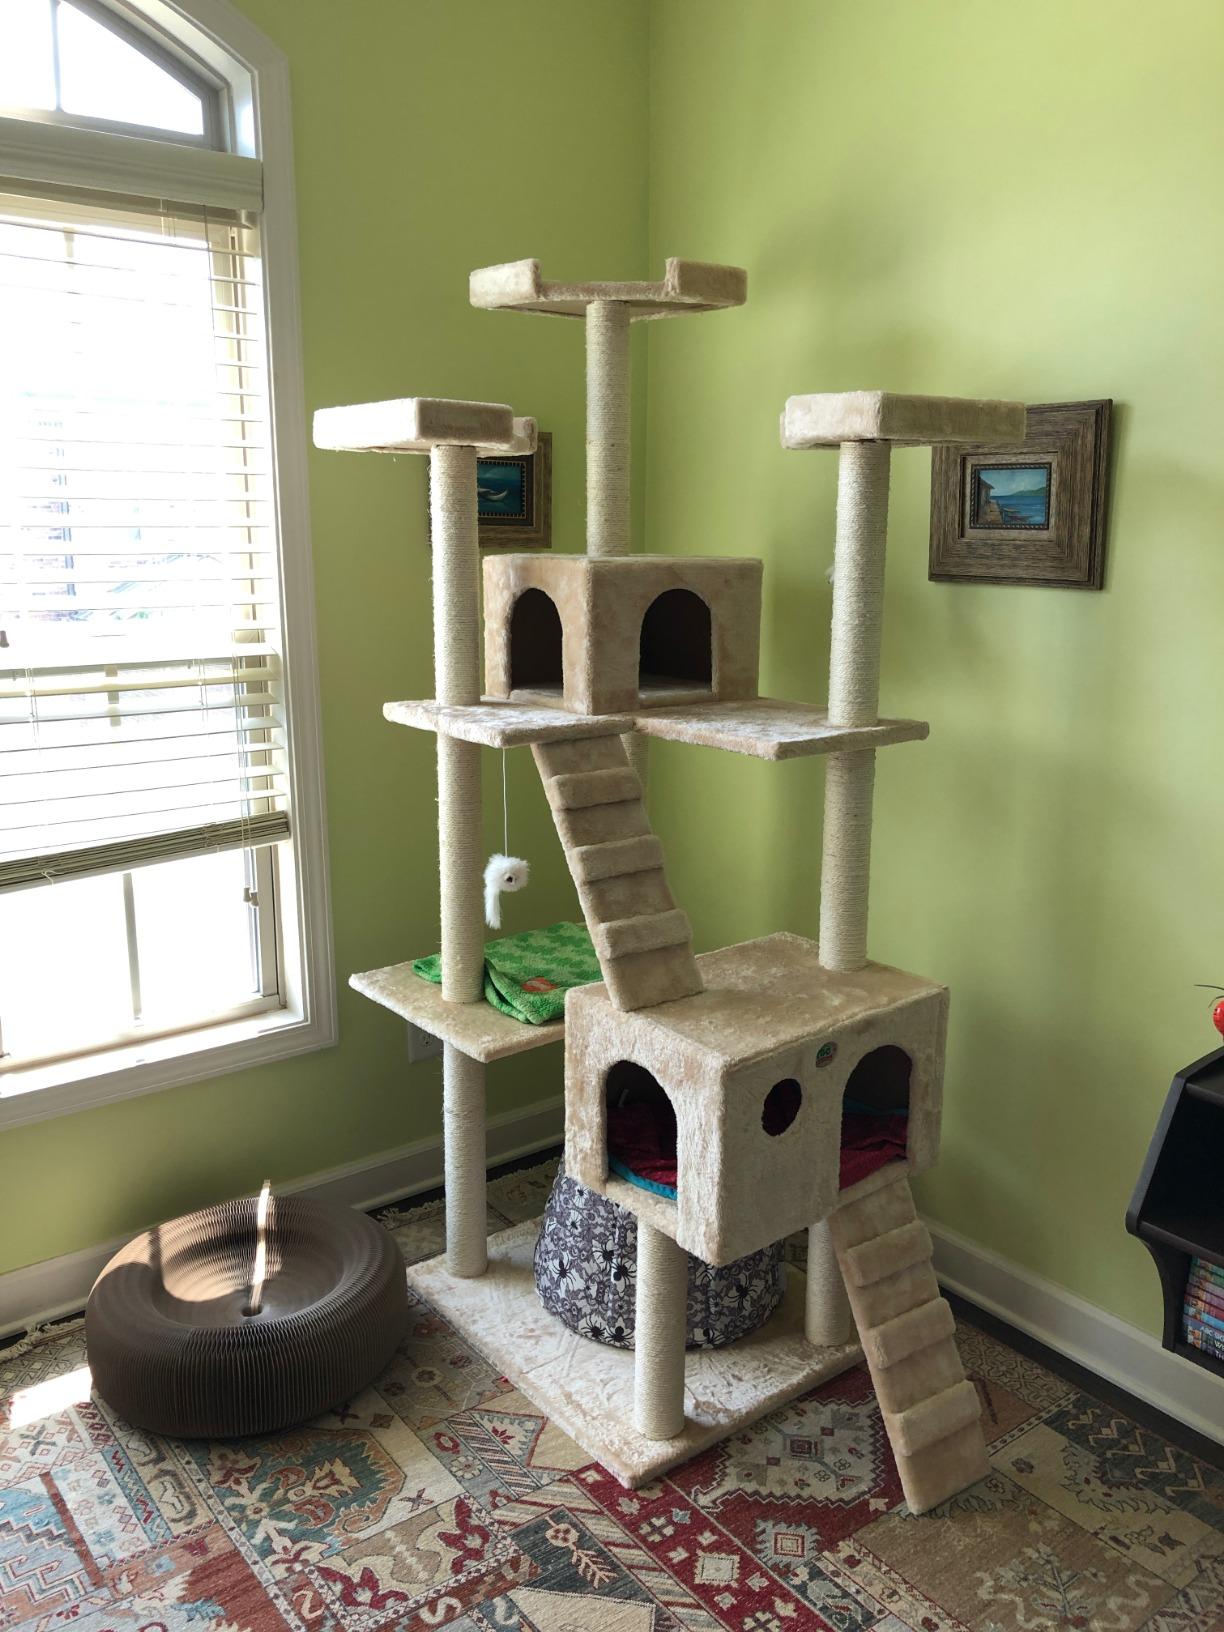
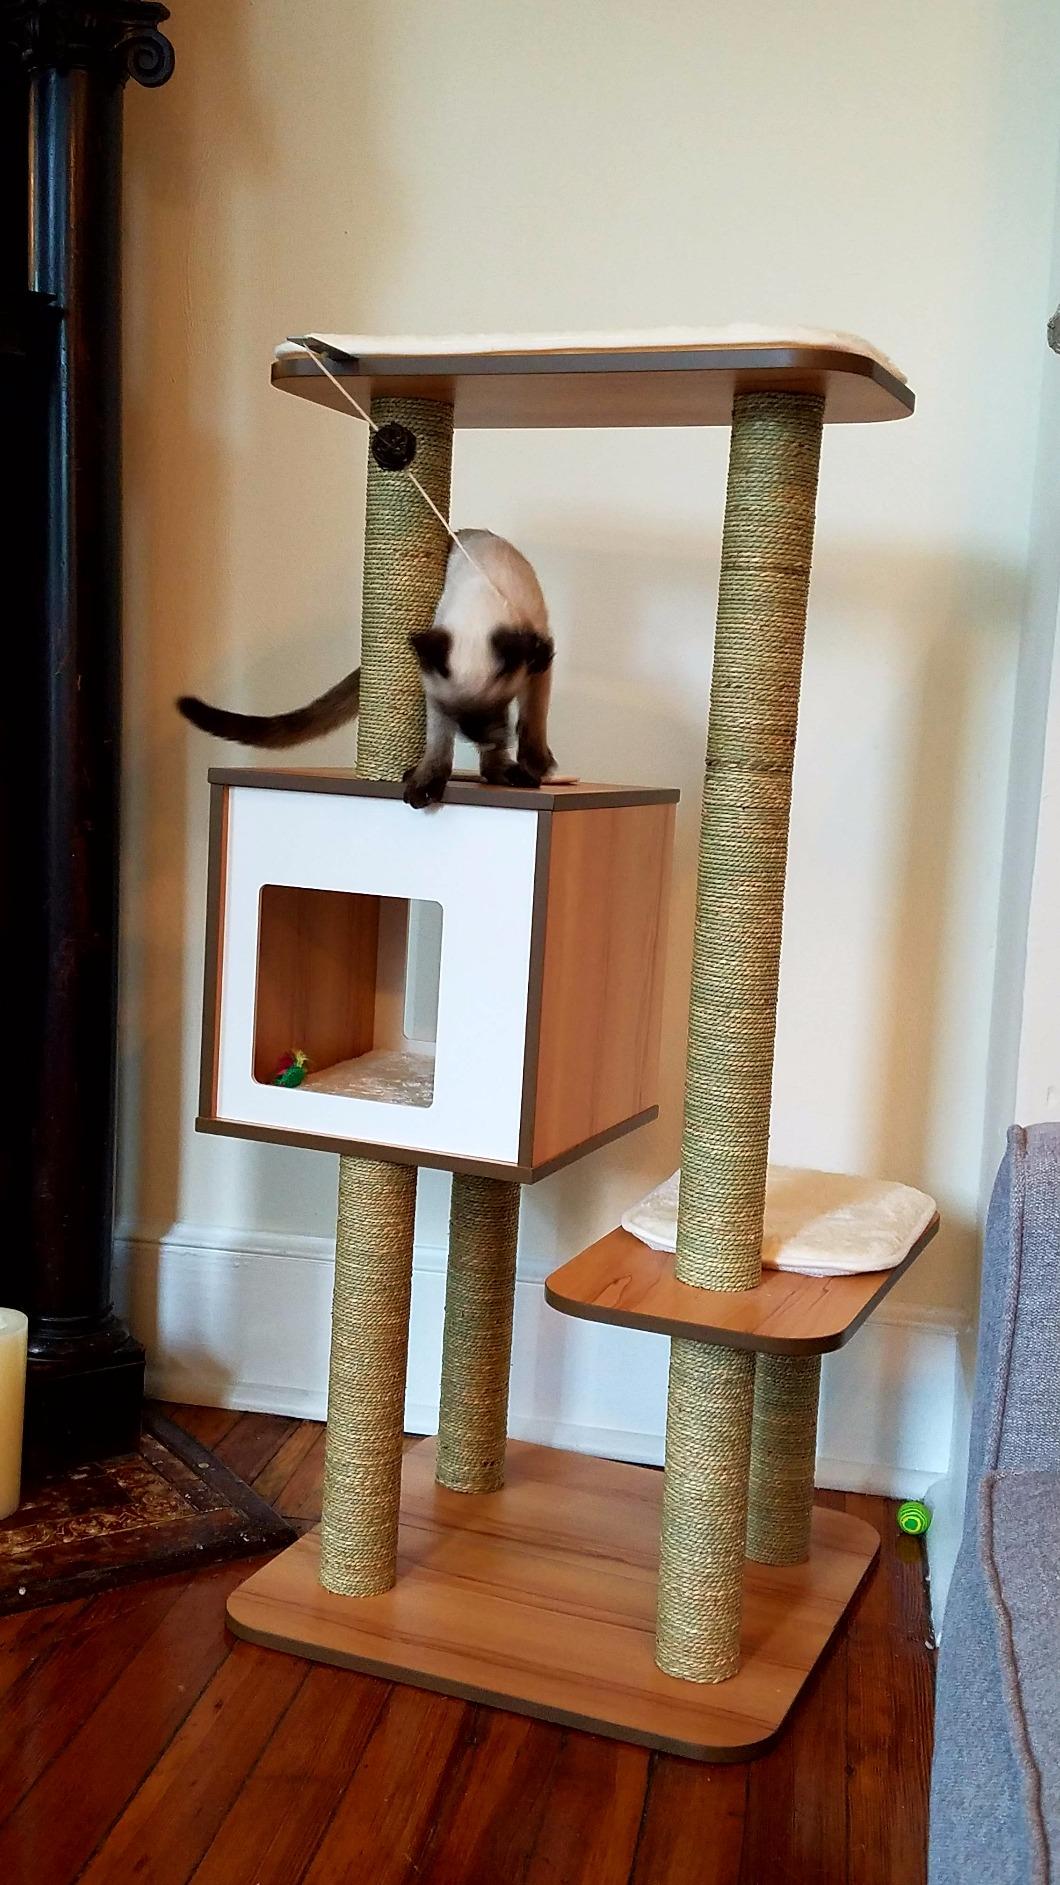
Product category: items_cat tree
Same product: no